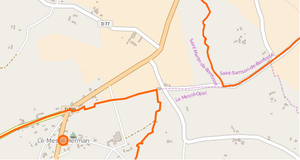
Bourgvallées - Frontière avec le Mesnil-Herman
Bourgvallées est une commune nouvelle française située dans le département de la Manche en région Normandie, peuplée de 3 213 habitants.